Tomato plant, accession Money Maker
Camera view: tilt-top (135 deg); turntable rotation: 90 degrees
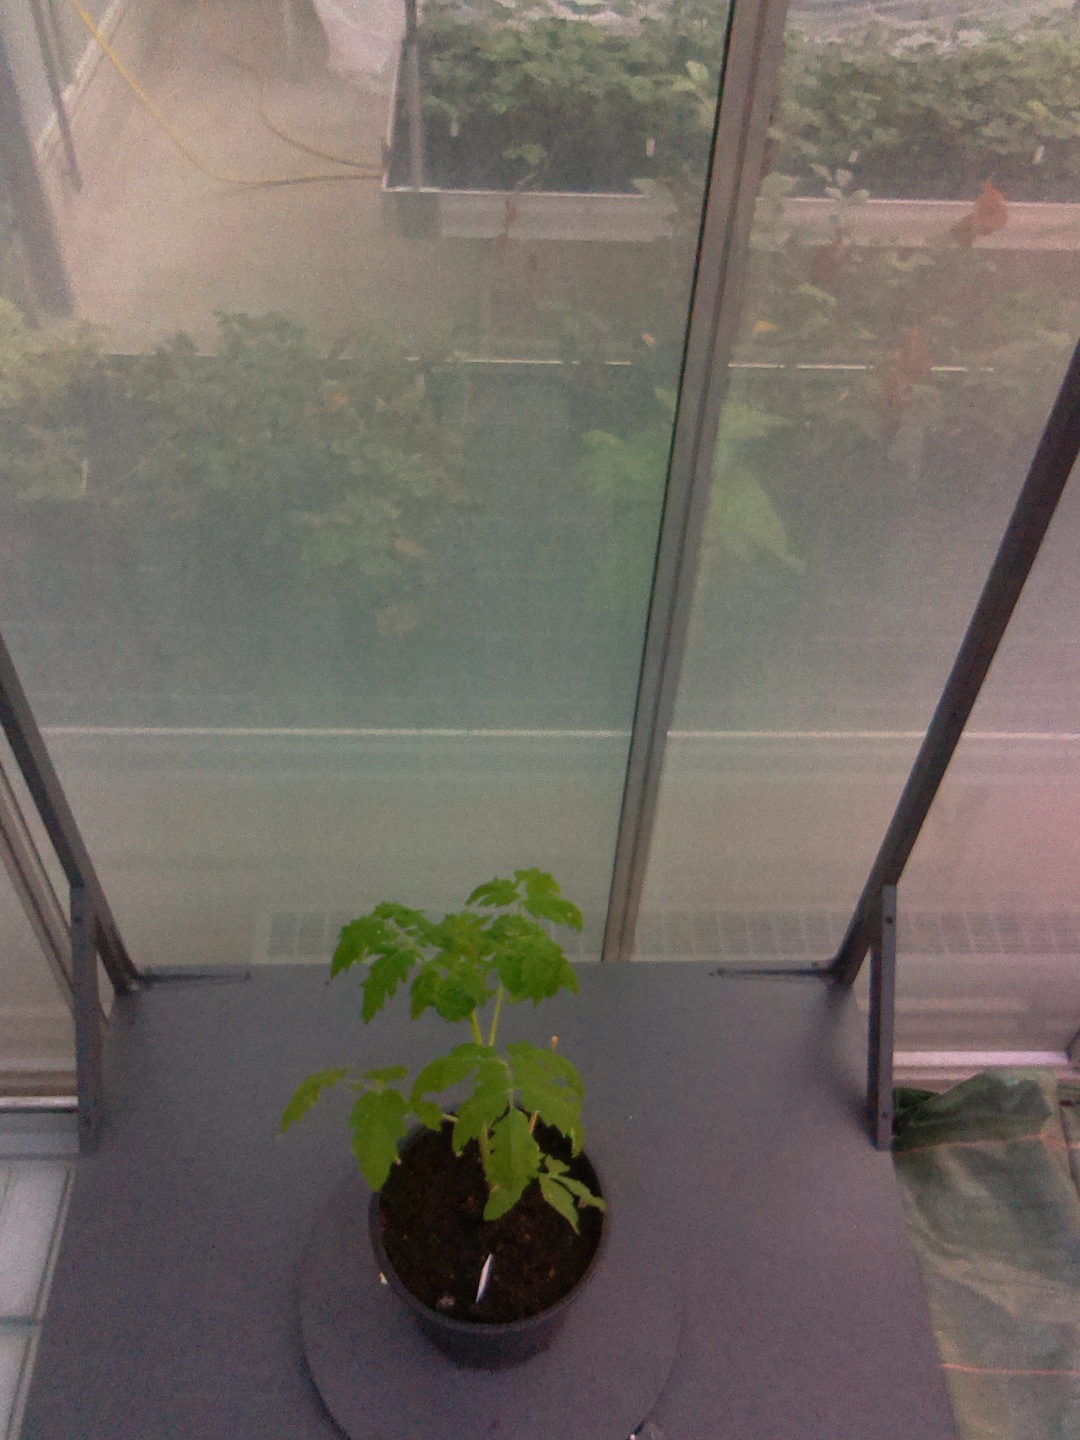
BBCH growth stage 13: 6 of true leaves visible